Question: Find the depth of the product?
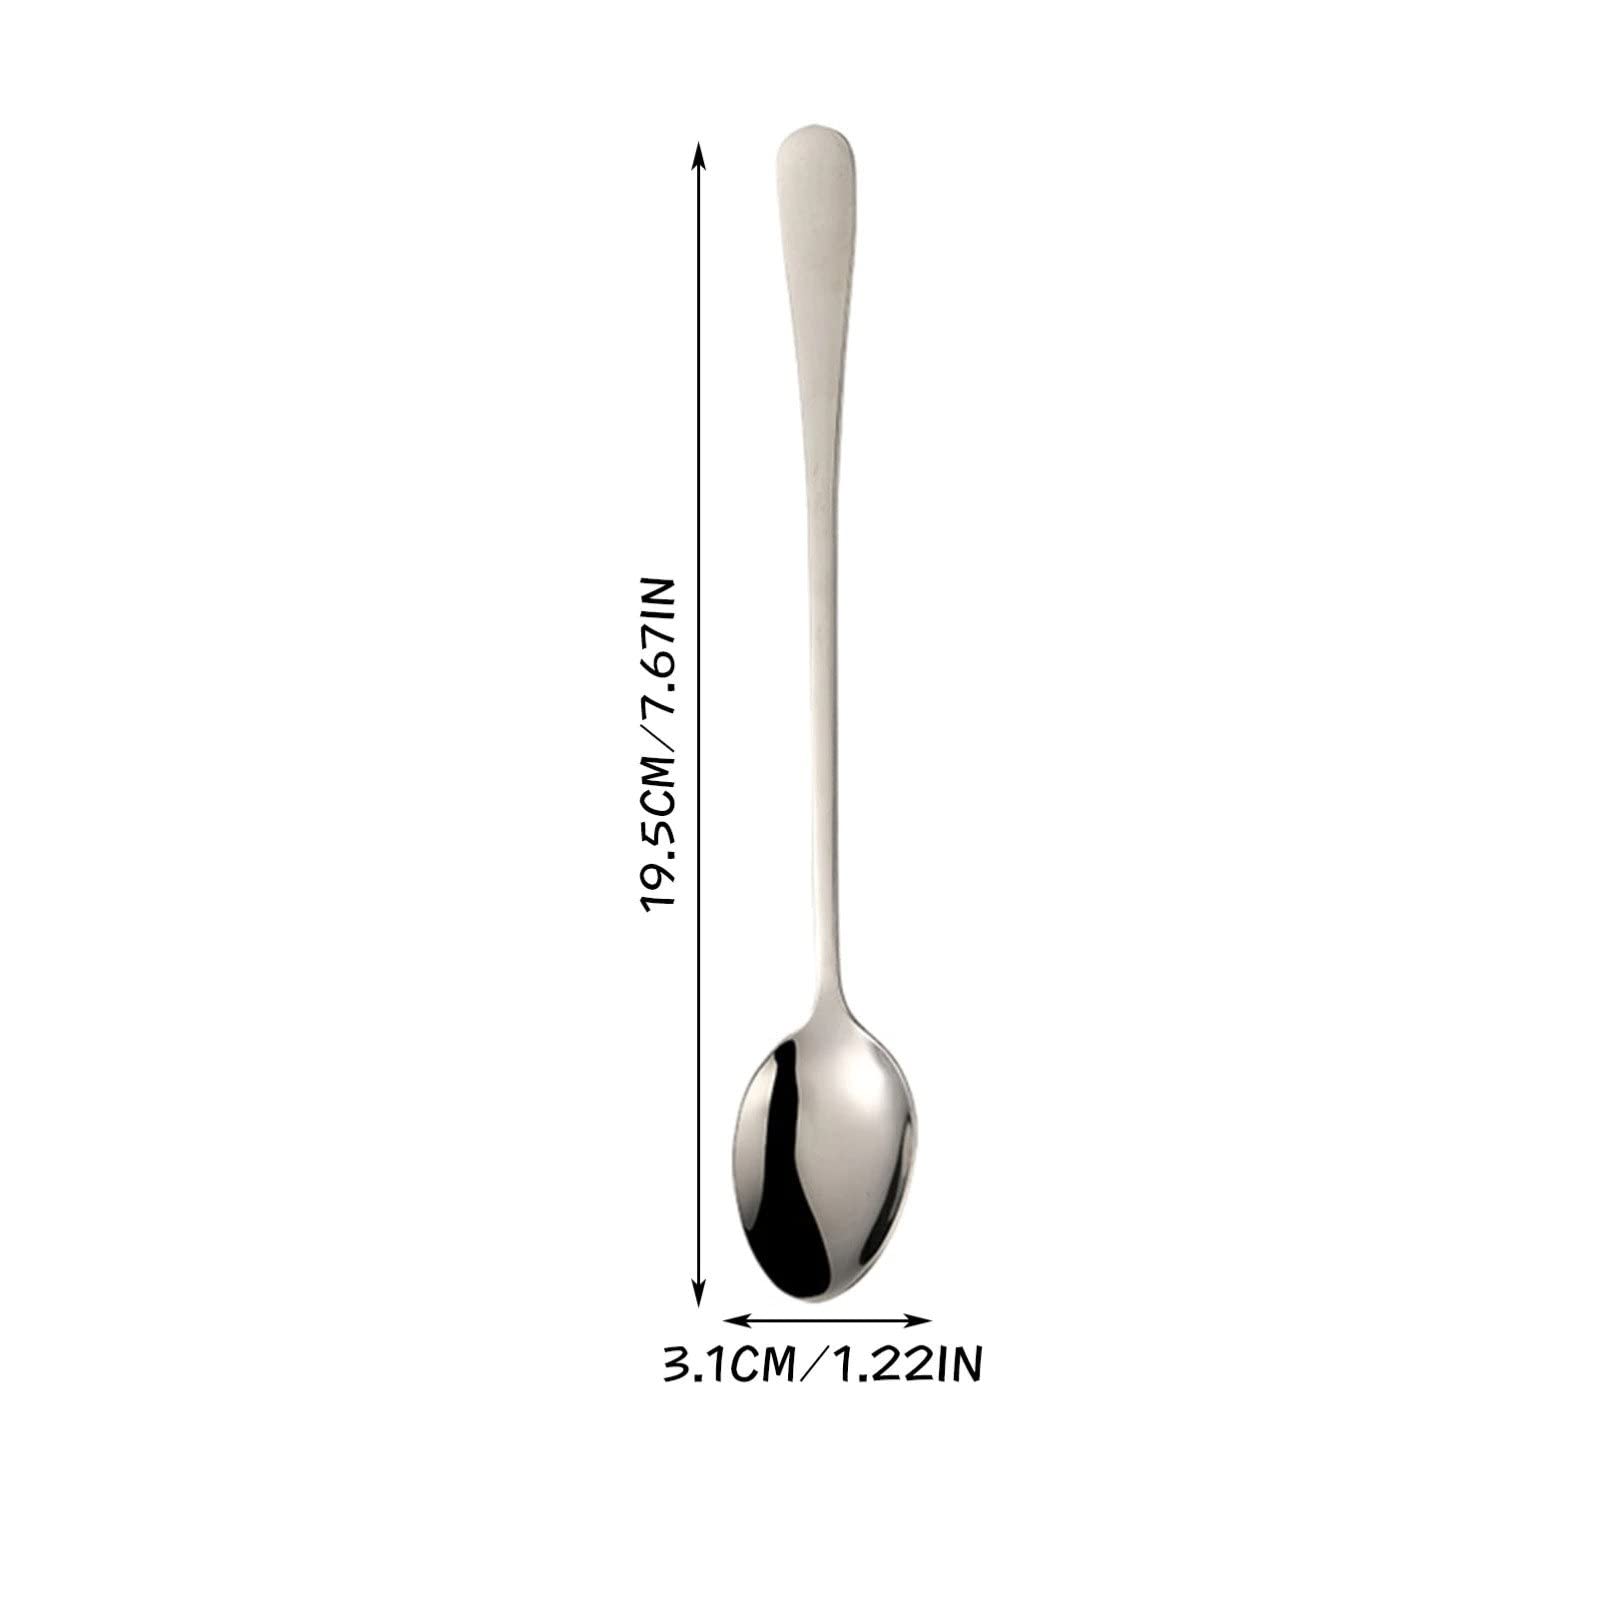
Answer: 19.5 centimetre